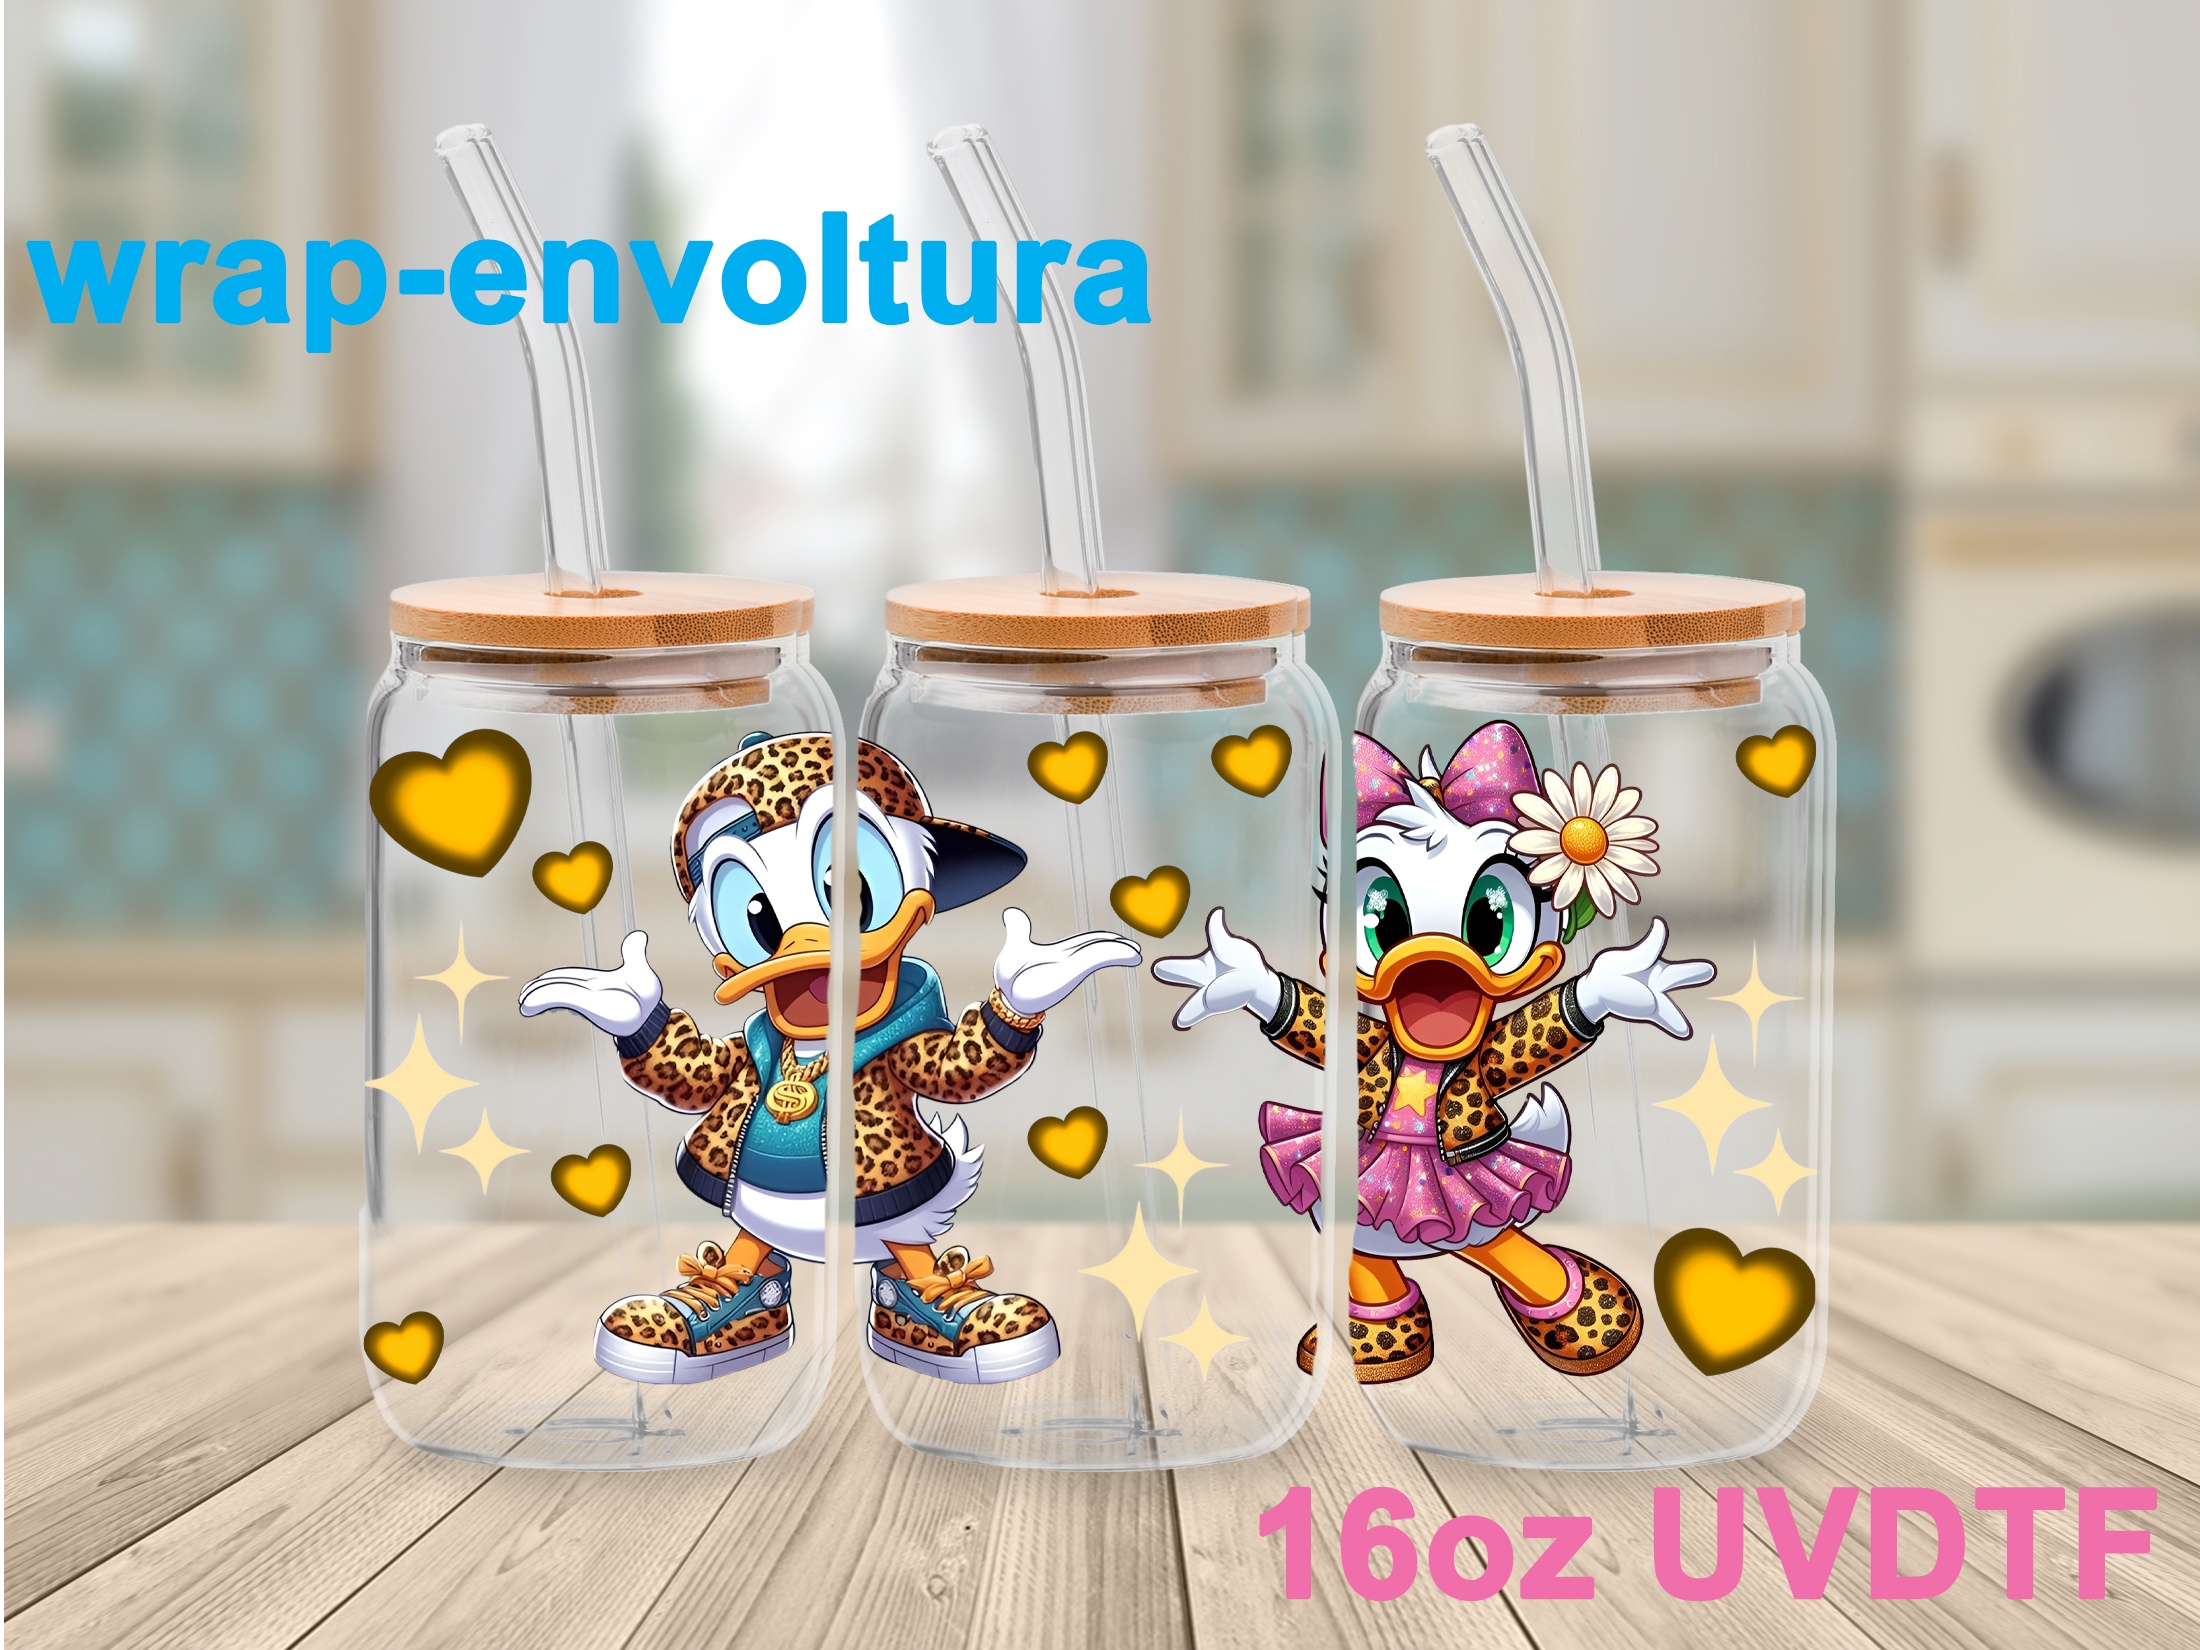
Patos Pareja uvdtf wrap/envoltura
Envoltura/wrap 16 oz 9.5x4.5In
Brand: CREACIONESDRUPPY
Category: Baby & Toddler > Nursing & Feeding > Baby Bottles > Wide Neck Bottles